Guy Rolfe

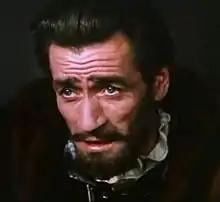
Rolfe in "Young Bess" (1953)

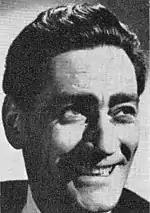
Rolfe, 1968

Guy Rolfe (born Edwin Arthur Rolfe, 27 December 1911 – 19 October 2003) was a British character actor. He was best known for portraying villains.